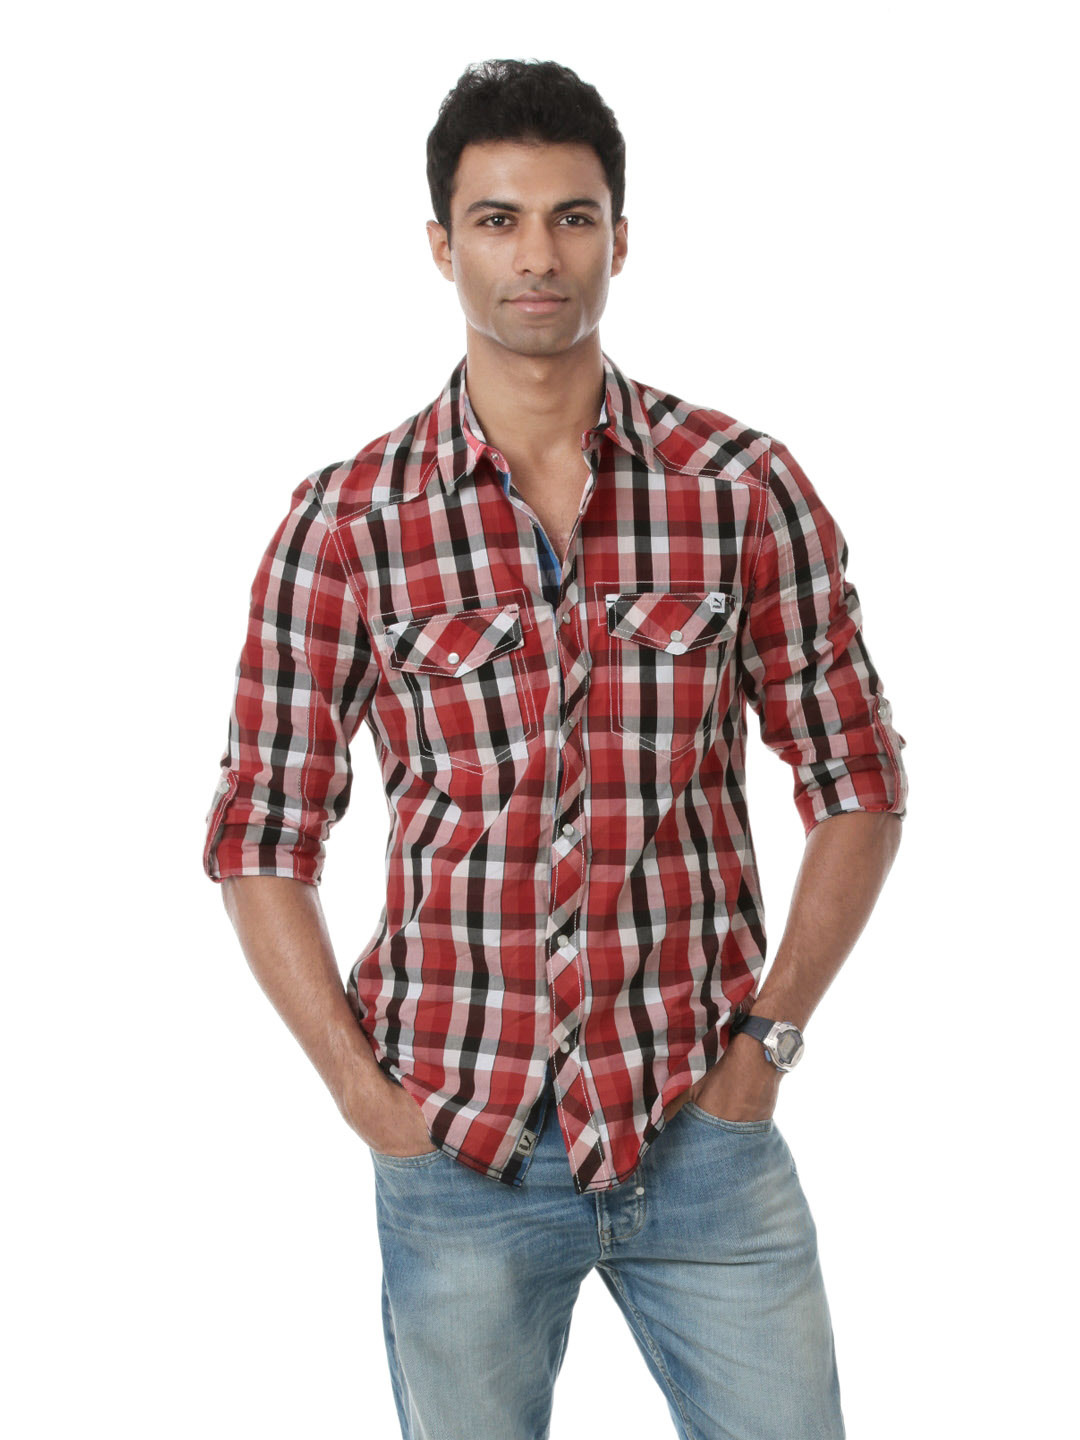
Puma Men Red Check Shirt
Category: Apparel / Topwear / Shirts
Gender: Men
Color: Red
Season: Summer 2012
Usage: Casual